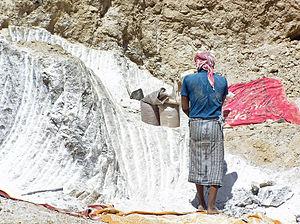
Yémen - Mine de sel à ciel ouvert à proximité de Shabwah
Chabwa est une province du Yémen, du Sud-Est du Yémen, dont la capitale est Ataq. Elle est également le nom d'un village de ce gouvernorat, situé à 95 km au Nord d'Ataq.